Pépito (opera)

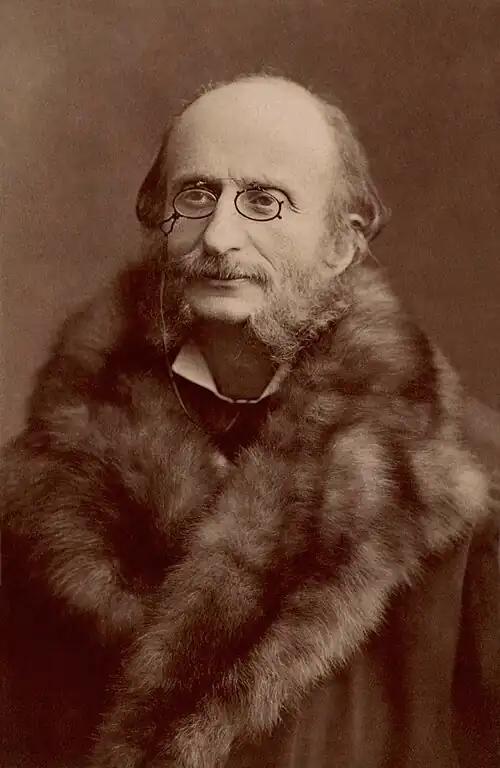
Jacques Offenbach by Nadar, c. 1860s

Pépito is a one act opéra comique of 1853 with music by Jacques Offenbach. The French libretto is by Léon Battu and Jules Moinaux, inspired by an 1825 vaudeville by Scribe.